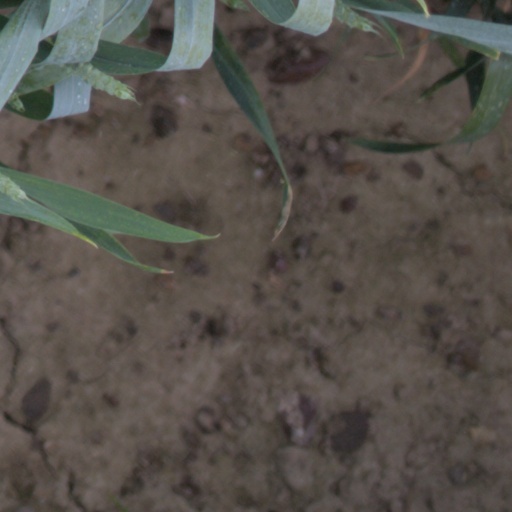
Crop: wheat